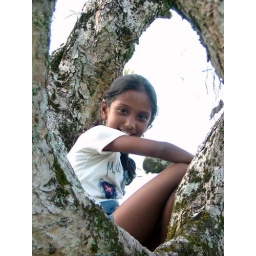
girl in tree